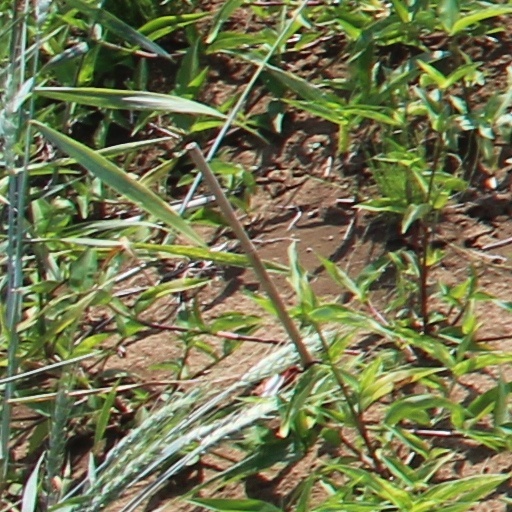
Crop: wheat